History of Białystok

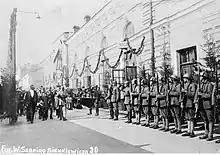
Józef Piłsudski's visit to Białystok in 1921

The German command wanted to keep the railway lines at all costs, so that this army could return to Germany, and there were only two roads: through Białystok and Grajewo to East Prussia or through Warsaw to Berlin. Józef Piłsudski chose to avoid the option of German Army passing through the center of the country and be withdrawn by road through Białystok. Therefore, Białystok had to be left in German hands. On 5 February 1919, another Polish-German agreement was signed, so that where the German army withdrew, Polish troops could enter, because of the Russian Revolution and they were afraid of the occupation of other cities by the Red Army. Following that, a Provisional Municipal Committee was created, headed by Józef Karol Puchalski, a long serving member of the city council. Representatives representing the Polish, Jewish, German and Russian communities sat on the committee. On 8 February 1919, the Committee met again. A German commander of Białystok, Roszer, sat next to Puchalski, and gave a farewell speech. Over the next days, the Germans liquidated their administration.